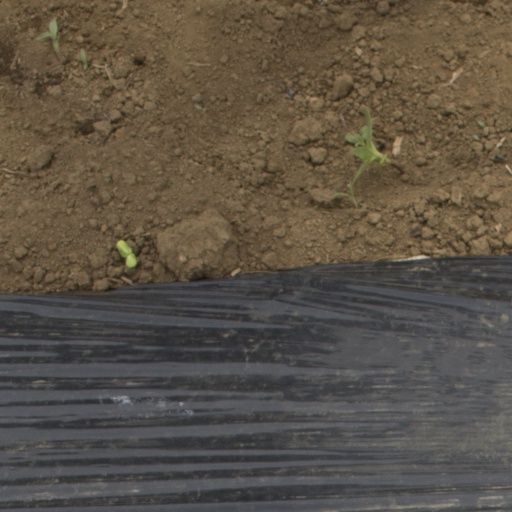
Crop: Jerusalem artichoke